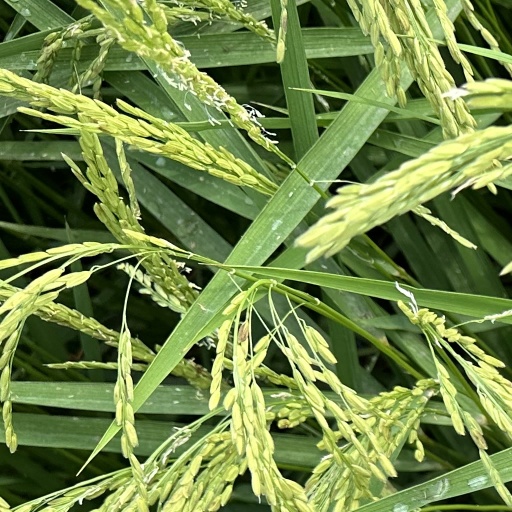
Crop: rice